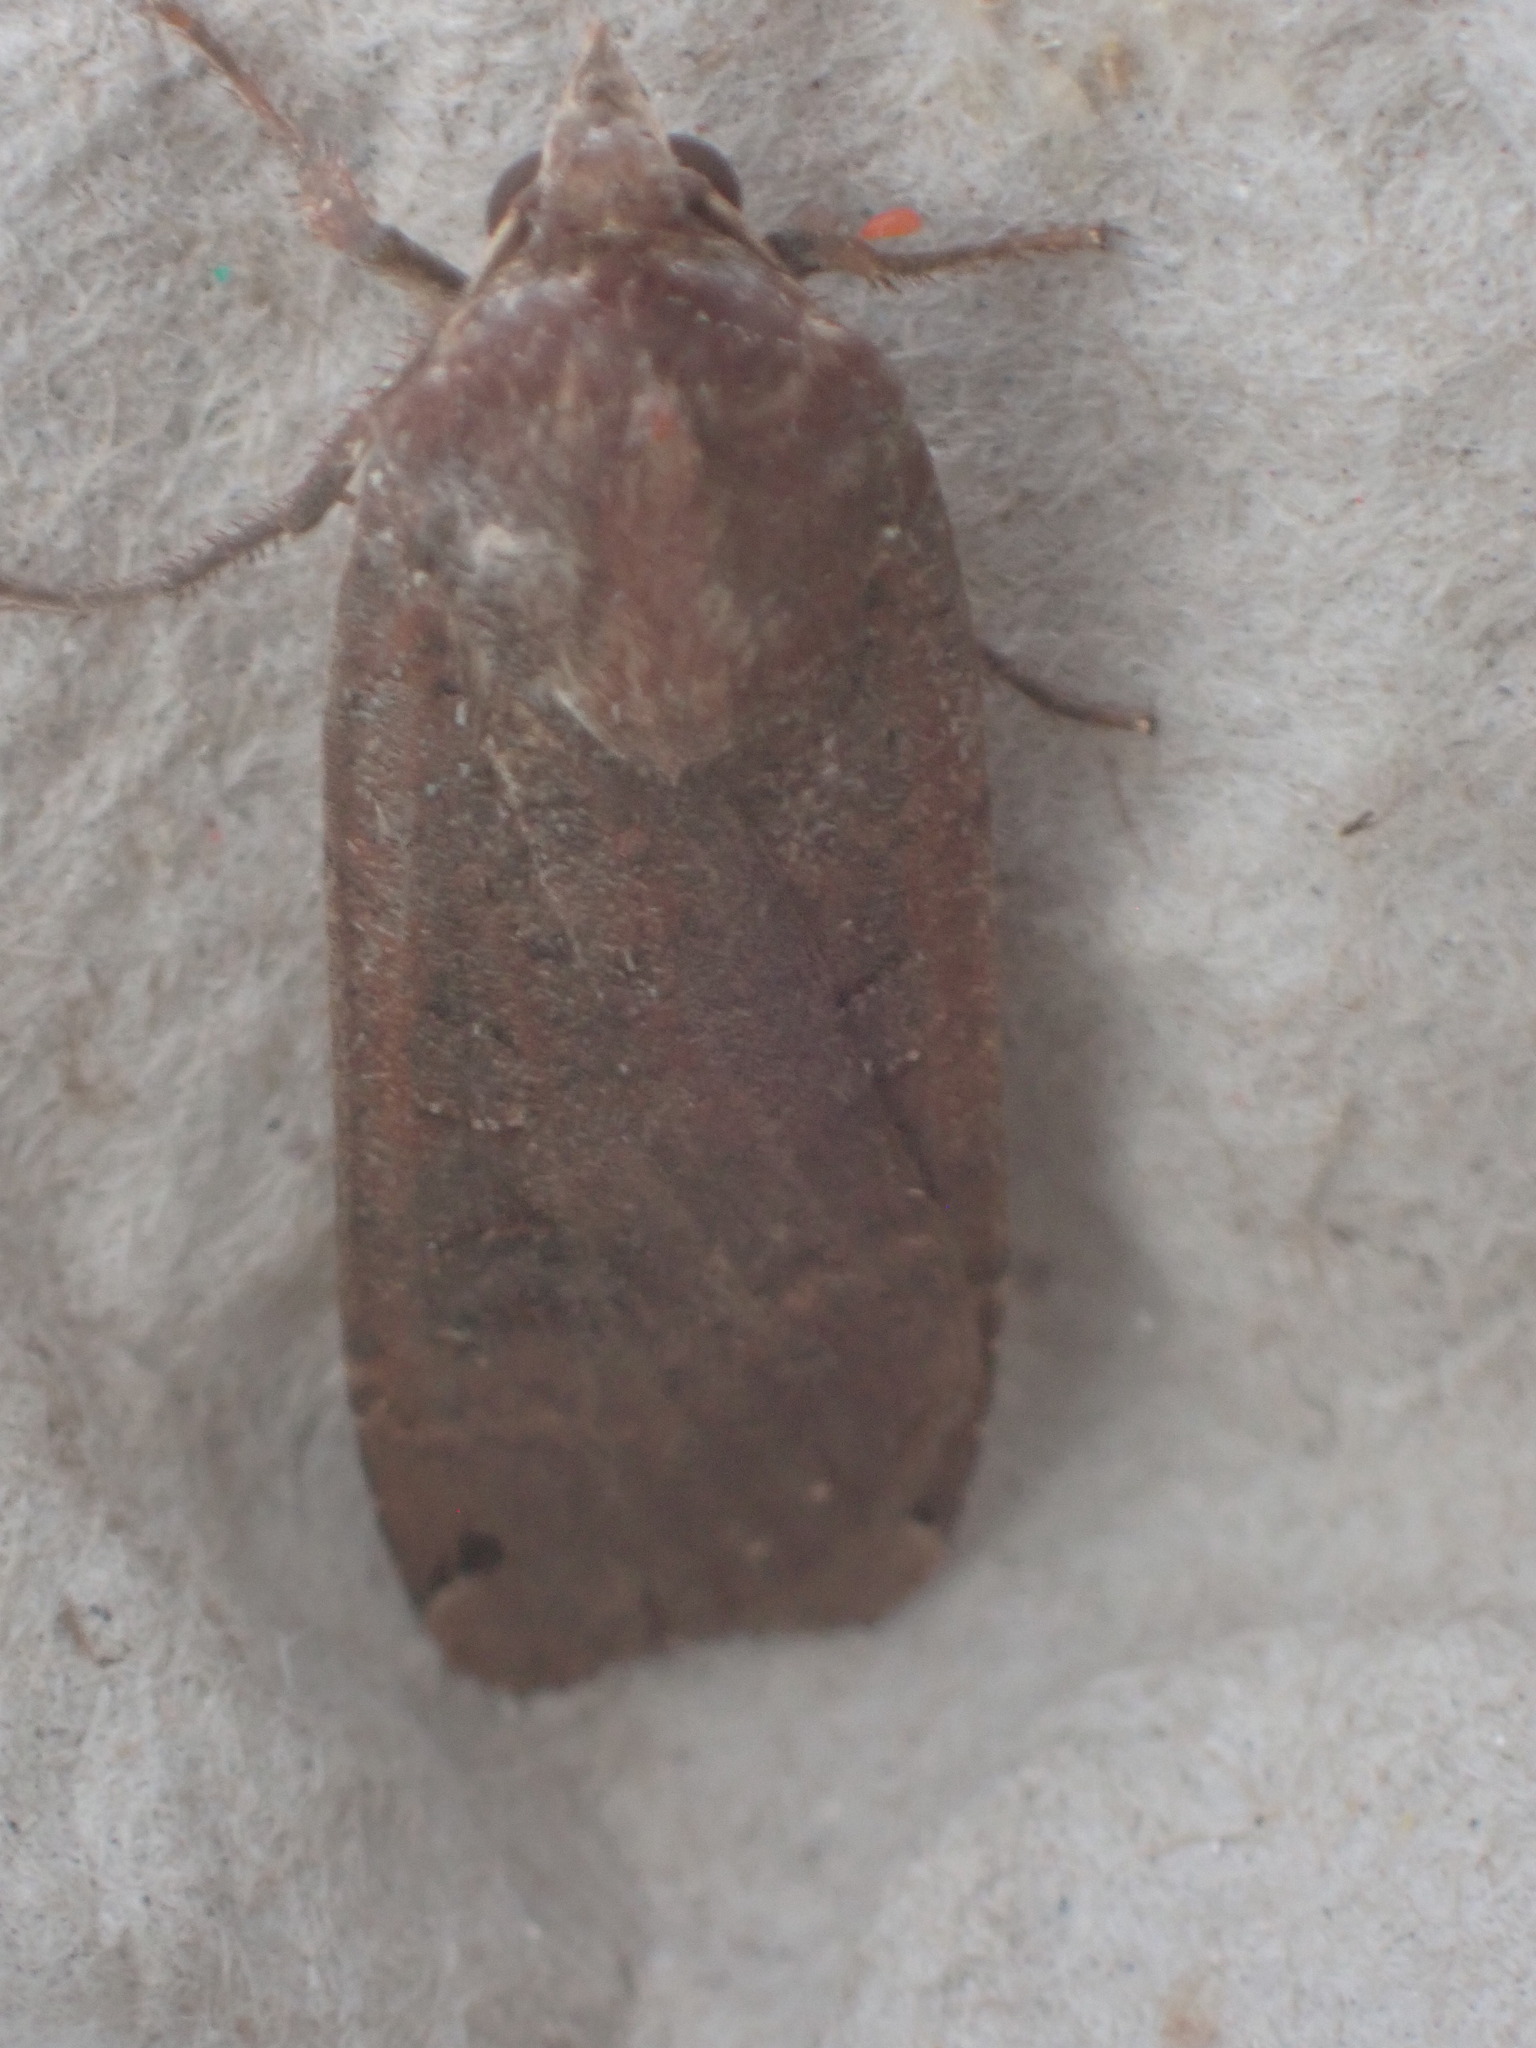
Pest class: cutworms